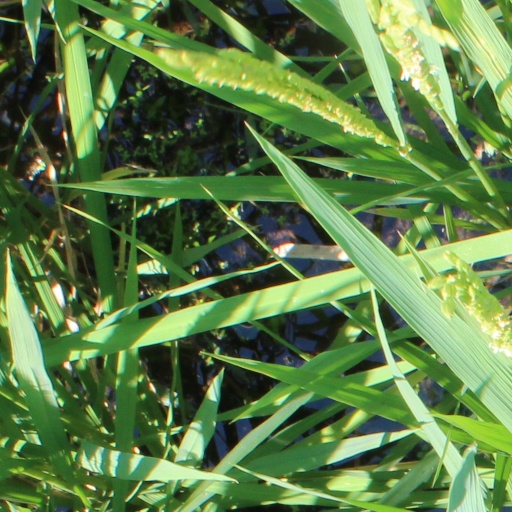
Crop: rice